Antoine Mazairac

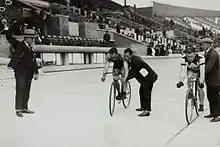
Antoine Mazairac (left) at the 1928 Olympic Games in Amsterdam in the sprint semi-final against the Danes Willy Falck Hansen.

Antonius "Antoine" Hendrikus Mazairac (24 May 1901 – 1 September 1966) was a Dutch cyclist who competed in the 1928 Summer Olympics. He won the silver medal in the sprint competition.